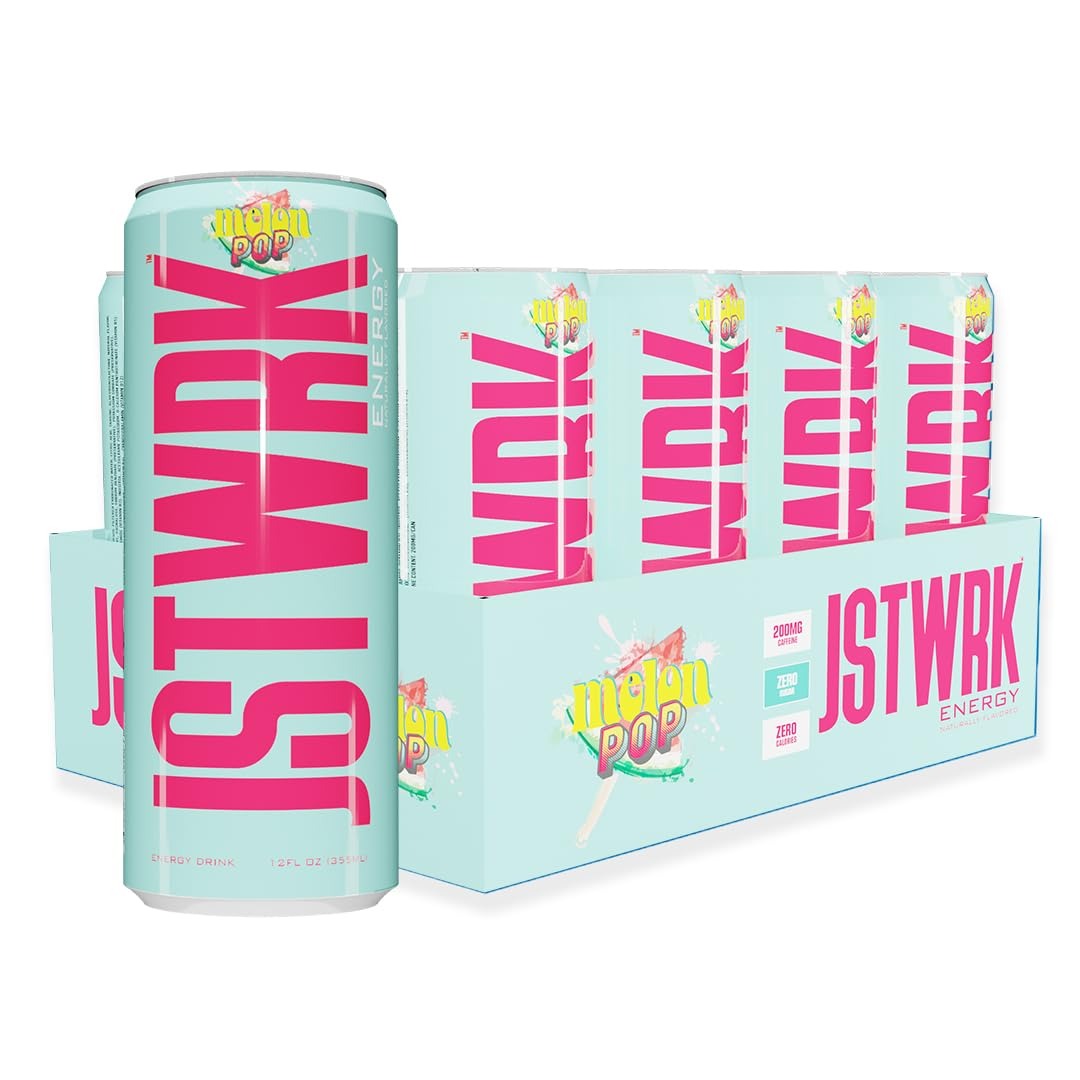
Item Name: JST WRK Energy Drink - 12-Pack, Sugar-Free, Zero Calories, No Sugar Alcohols, 12 Fl Oz., 200 milligrams Caffeine (Melon Pop)
Bullet Point 1: ENERGY FOR EVERY OCCASION: Whether you're going to work on a Monday morning, hitting the gym, studying for that next big exam, or running errands on the weekend, JST WRK ENERGY is here to fuel your every move.
Bullet Point 2: SMOOTH ENERGY: Every 12 FL OZ can of JST WRK ENERGY contains 200 milligrams of caffeine along with B-Vitamins, Inositol, and Taurine. This combination of ingredients delivers smooth energy without the crash or jitters.
Bullet Point 3: REFRESHING & UNIQUE FLAVORS: We offer several delicious and refreshing flavors such as Shark Bite (Orange Mango), Glacier (Grapefruit Citrus), Cherry, Blue Raspberry, Unicorn (Rainbow Sherbet), Deadlifts & Gummy Bears, Lemon Ice, Melon Pop
Bullet Point 4: ZERO GUILT: Every flavor of JST WRK ENERGY is zero calories, zero carb, and free from sugar alcohols, gluten, dairy, and soy.
Bullet Point 5: ENERGY, FOCUS, ENDURANCE: JST WRK ENERGY is formulated to boost your energy levels, focus, and endurance.
Product Description: Whether you're going to work on a Monday morning, hitting the gym, studying for that next big exam, or running errands on the weekend, JST WRK Energy is here to fuel your every move. With zero calories, zero sugar, zero carbs, no sugar alcohols, and 200 milligrams of caffeine, JST WRK Energy delivers high focus and clean energy without the bullsh*t.
Value: 144.0
Unit: Fl Oz

Price: 29.99